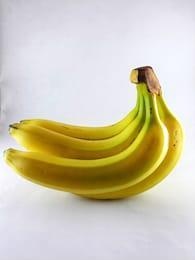
Label: banana